Simone Russell

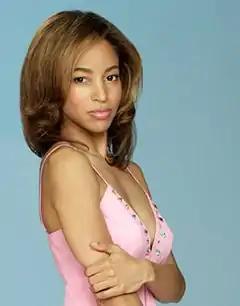
Cathy Jenéen Doe as Simone Russell

Simone Russell is a fictional character on the American soap opera "Passions", which aired on NBC from 1999 to 2007 and on DirecTV in 2007–08. A member of "Passions" Russell family, Simone is introduced as the youngest daughter of Eve Russell and T. C. Russell, and the younger sister of Whitney Russell. Her early appearances center on her love triangle with Chad Harris-Crane and her sister Whitney; the character later gains more prominence on the show through her experience coming out as a lesbian to her family, and her relationship with Rae Thomas. The network defended the show's treatment of Simone's sexuality as a serious commentary on the topic.